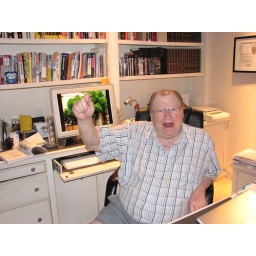
Dad in home office